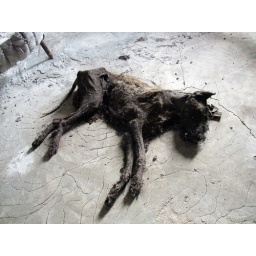
A weird find in an empty floor right under the roof - a mummified dog.